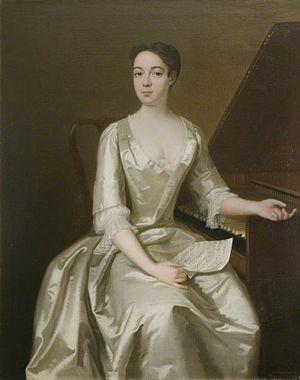
Anna Maria Strada del Pò, de Bergame, fut une cantatrice soprano du XVIIIᵉ siècle. Elle est surtout remémorée pour avoir été en relation avec Georg Friedrich Haendel pour lequel elle a chanté, à Londres, dans de nombreux opéras.